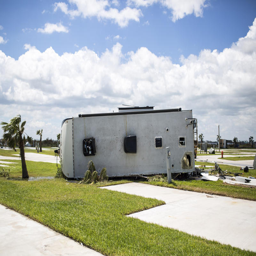
some seasonal residents were unable to move their recreational vehicles inland before the arrival of person .